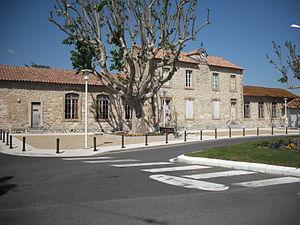
Ancien groupe scolaire de Mas-Thibert (commune d'Arles), place Michel-Reboul.